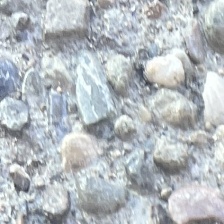
Label: no_lanternfly